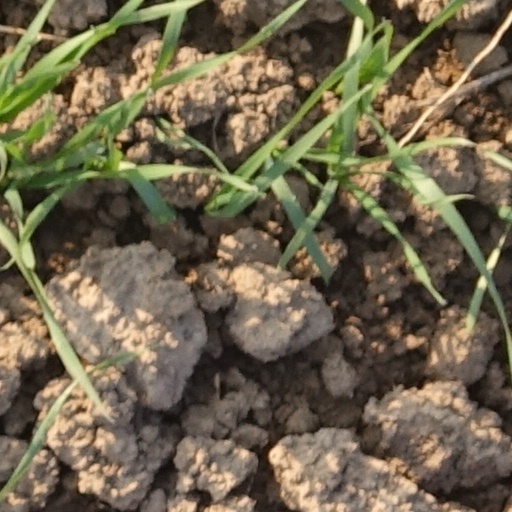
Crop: wheat